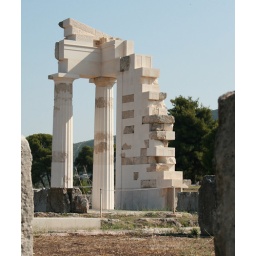
This part of the monument impressively restored in gleaming white stone